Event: Nepal Earthquake
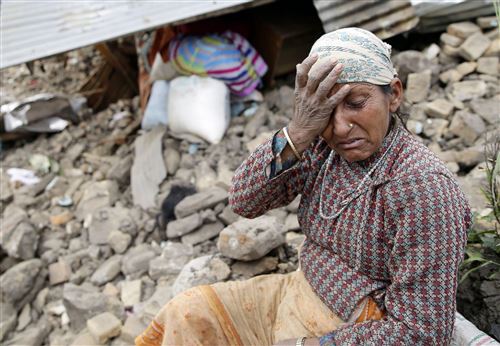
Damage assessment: damage